1941 Odessa massacre

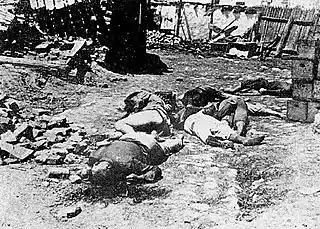
Aftermath of the Odesa Massacre: Jewish deportees killed outside Birzula (now Podilsk).

The registration carried out by the Romanian administration in late 1941 counted about 60,000 Jews in Odessa. This number included persons having only one Jewish ancestor. Jews were required to wear a special distinctive badge, a yellow hexagram (Magen David, the Star of David, a symbol of Judaism) on a black background.